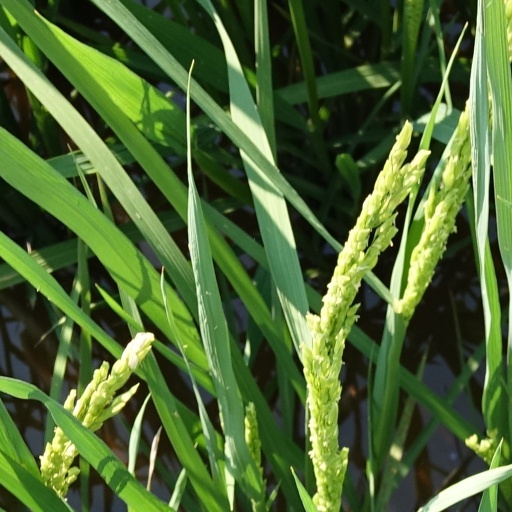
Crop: rice